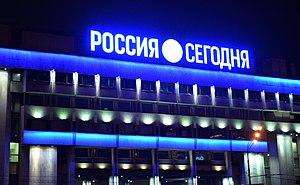
Rossia Sevodnia est le nom de l'organisme de communication officiel de la Russie à l'international créé par un décret du président Vladimir Poutine le 9 décembre 2013. Rossia Sevodnia regroupe l'ancienne agence de presse RIA Novosti et la radio La Voix de la Russie. Son directeur général est Dmitri Kisselev. Bien que la traduction de Rossia Sevodnia en anglais soit Russia Today, la direction de RT affirme qu'il n'y a aucun lien entre les deux réseaux.